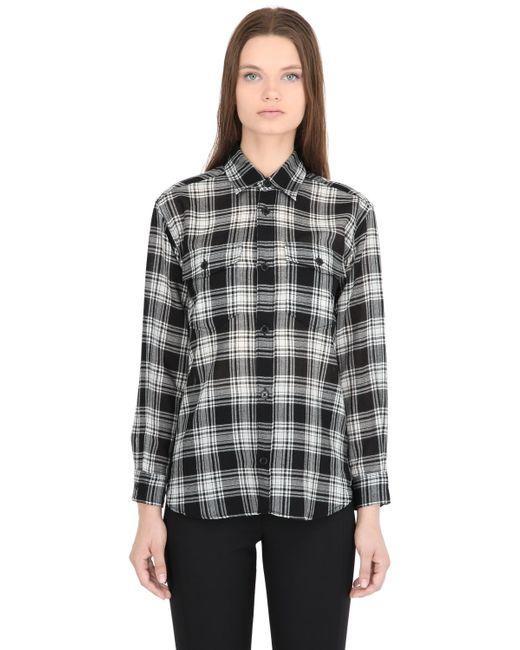
Karohemd mit vollem Ärmel für Damen